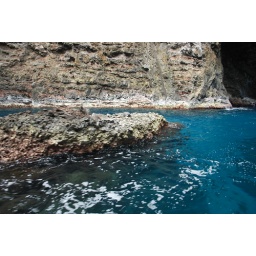
KAUAI Hawaii that rock in the water use to be the roof.